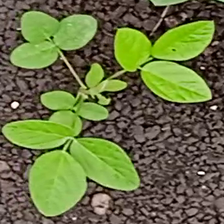
Weed species: Asian_Pigeonwings_(Clitoria Ternatea)